Orick Peanut

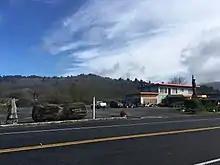
The Orick Peanut, as viewed from Highway 101

The Orick Peanut was a wooden sculpture located in the parking lot of the Shoreline Deli and Market on the south side of the town of Orick located in Humboldt County, California. It was created as part of a protest against the expansion of Redwood National Park (later Redwood National and State Parks) in 1978. It was estimated to weigh 9 tons and was approximately 10 feet long and 6 feet tall. In June 2023 it was struck by a car and irreparably destroyed.